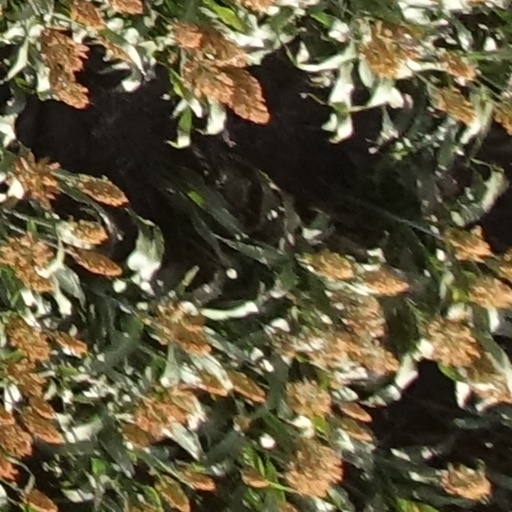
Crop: sorghum